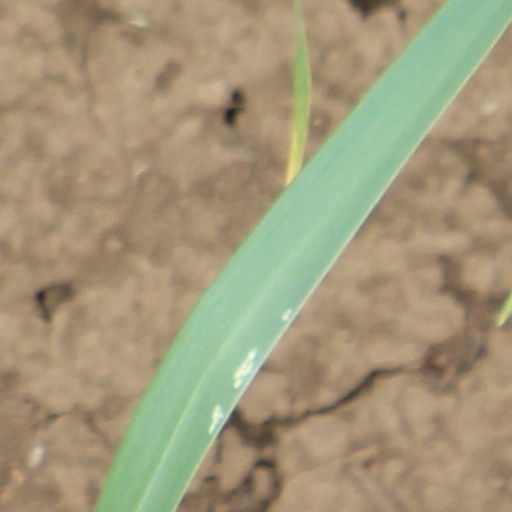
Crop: wheat